Matías Prats Cañete

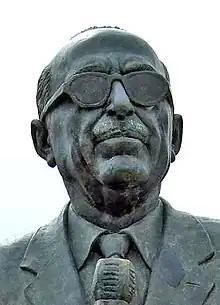
Bust of Matías Prats Cañete on Villa del Río

Matías Prats Cañete (4 December 1913 – 8 September 2004) was a Spanish radio and television journalist. He was best known for his sports narrations and for being the narrator of the No-Do during part of the franquism period.